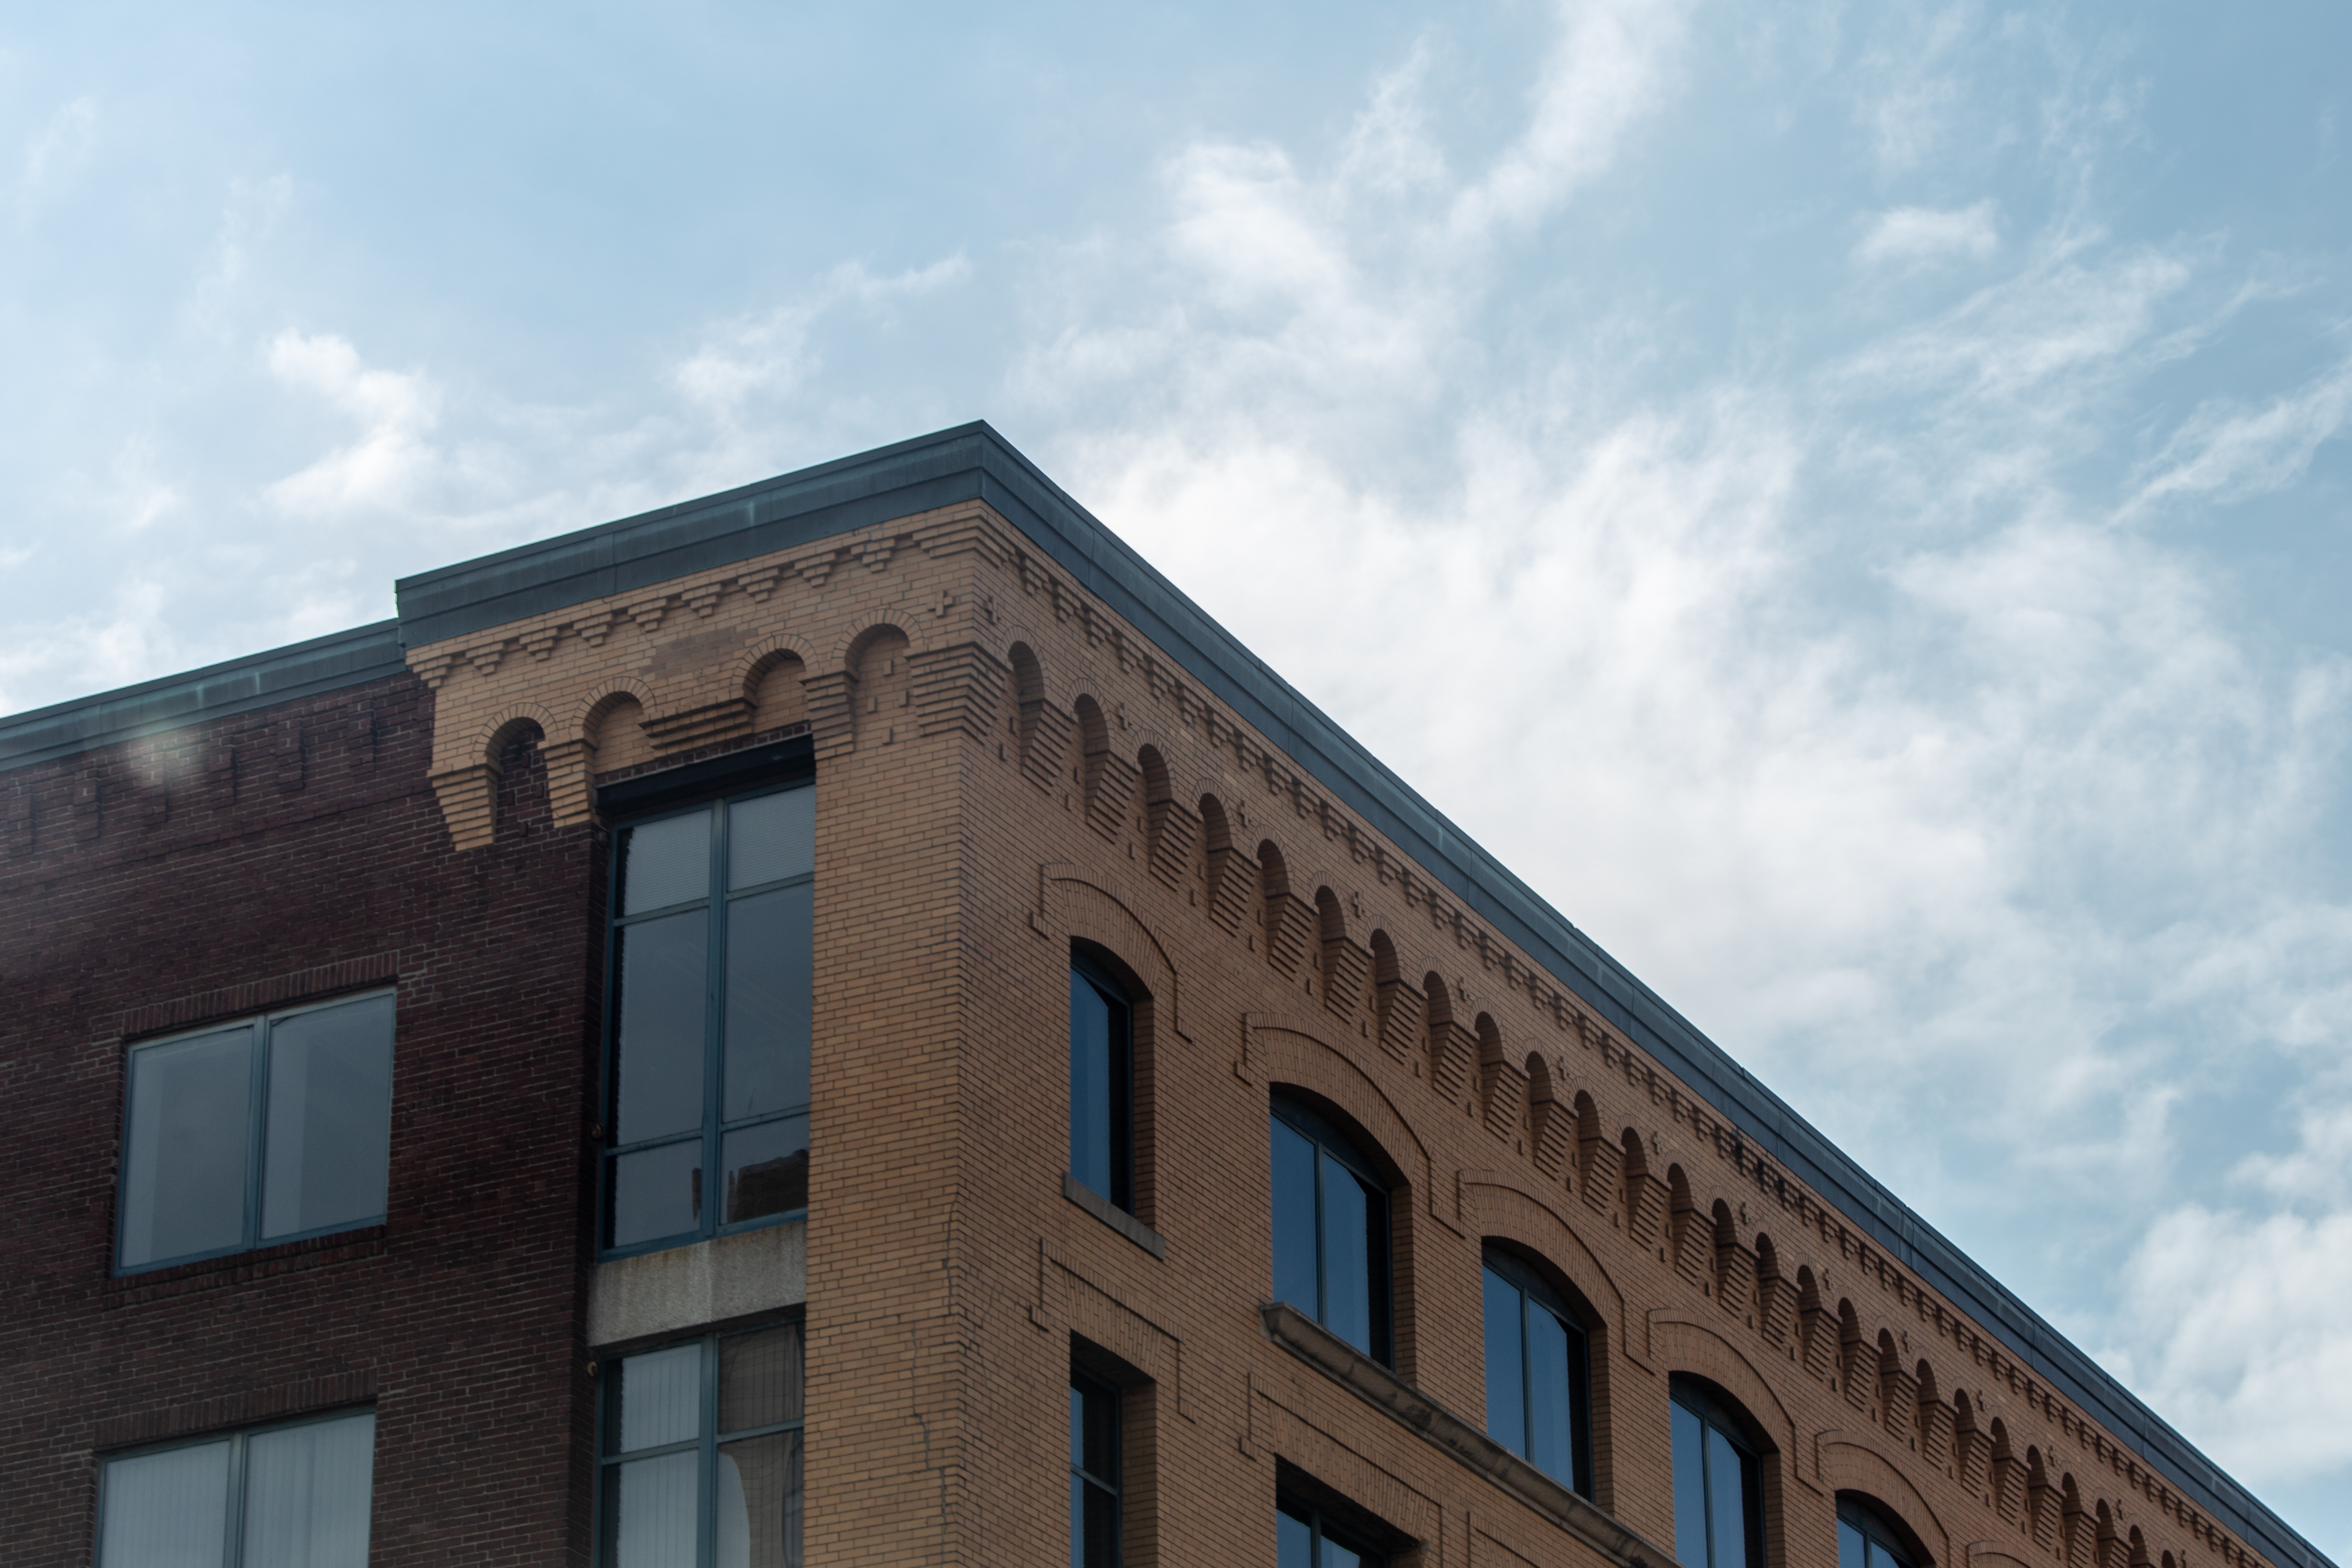
architecture, daytime, building, sky, property, commercial building, urban area, facade, metropolitan area, city, real estate, house, brick, cloud, roof, corporate headquarters, window, apartment, home, downtown, condominium, residential area, mixed use